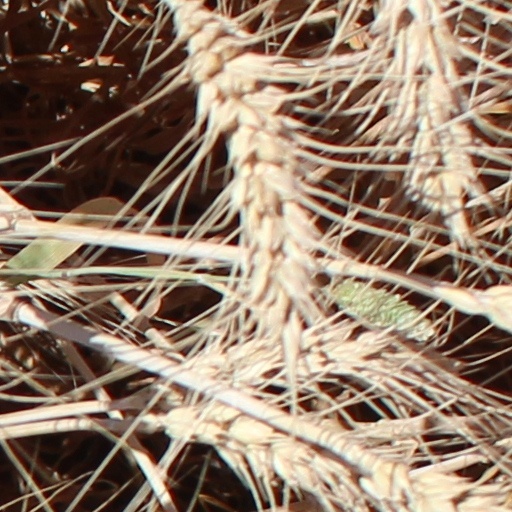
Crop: wheat